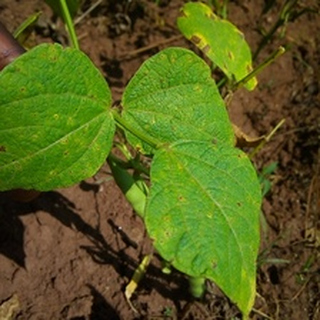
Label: bean_rust